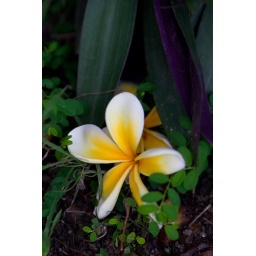
A frangipani flower lying on the ground in the garden